Kali Bekasi

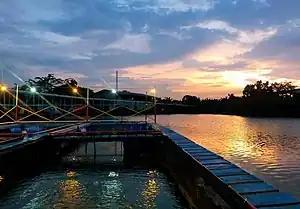
The view of Kali Bekasi around Rawalumbu

Kali Bekasi (Bekasi River) is a river that originates from a confluence of the Cikeas and Cileungsi rivers in the south of the border between the city of Bekasi and Bogor Regency. It flows northward, cutting through the city center of Bekasi towards the downstream area in Bekasi Regency, where it merges the flood control canal CBL (Cikarang-Bekasi-Laut), built during the era of President Soeharto's government in 1977 to prevent flooding in the northern coastal region of Bekasi. This canal intercepts numerous tributaries coming from the south, spanning from Cikarang to Bekasi. From the confluence point in the Babelan district, its flow is directed northwest until it meets the eastern of Jakarta Bay, part of the Java Sea.